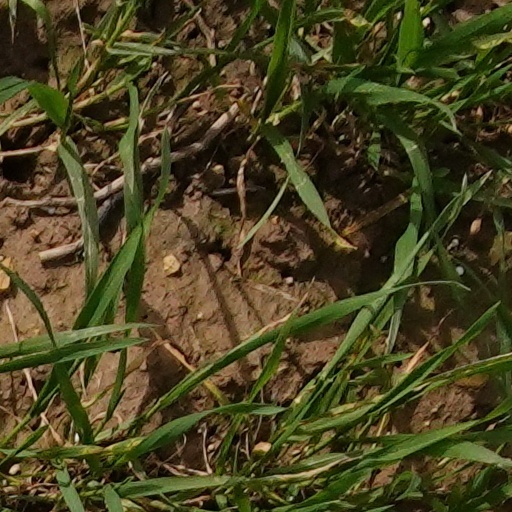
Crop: wheat